Chest reconstruction

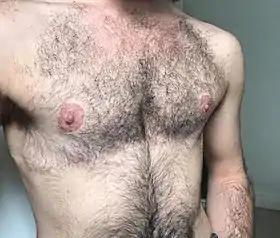
Transgender man with healed double incision chest reconstruction, 2020

Chest reconstruction, also known as top surgery, refers to any of various surgical procedures to reconstruct the chest by removing breast tissue or altering the nipples and areolae in order to mitigate gender dysphoria. Transgender men and non-binary people may pursue chest reconstruction as part of their transition, though it is also used to treat cases of gynecomastia in cisgender men.